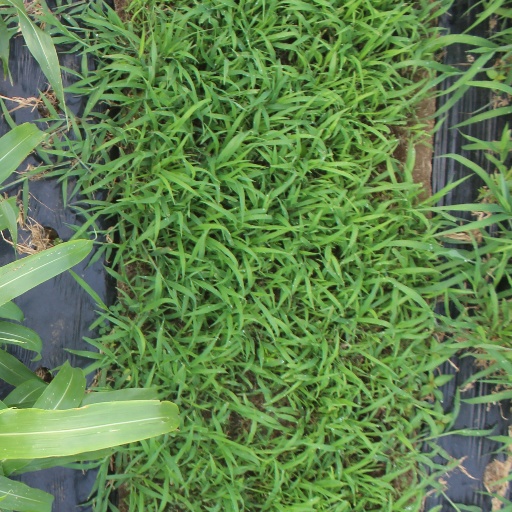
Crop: sorghum